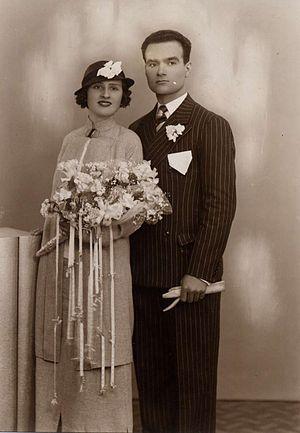
Le mariage est une union conjugale contractuelle et/ou rituelle, à durée illimitée, déterminée ou indéterminée, reconnue et encadrée par une institution juridique ou religieuse qui en détermine les modalités. Le terme désigne à la fois la cérémonie rituelle, l'union qui en est issue et l'institution en définissant les règles. C'est l'un des cadres établissant les structures familiales d'une société.